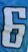
Number: 6